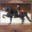
Label: horse